Palmetto Leaves

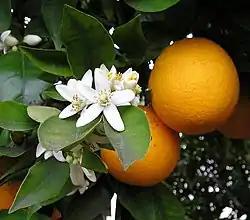
Stowe was fascinated with oranges, calling them "golden apples" and using them as a metaphor for the duty she was called to do in Florida.

In the first chapter of "Palmetto Leaves", Stowe tells how she takes a steamer to Savannah, Georgia. On board is a stray dog who begs scraps of food and affection from the passengers. It finally becomes attached to a woman on board and follows her around. At Savannah, the dog is thrown into the street by the porters and waiters at the hotel, and is eventually left behind. Stowe compares the dog and the people who care for such stray animals to Christian ideals to take care of the poor and suffering.